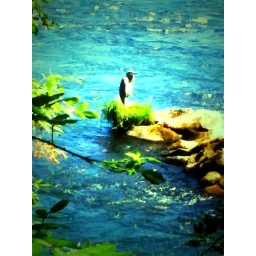
big bird in the river